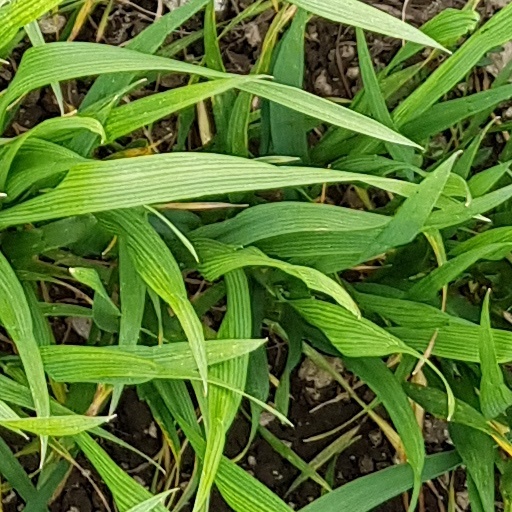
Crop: wheat